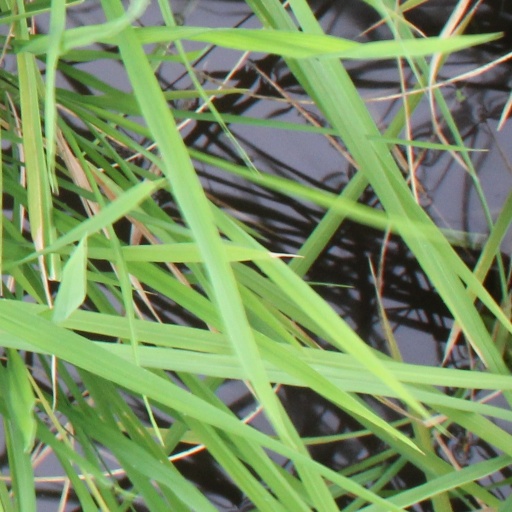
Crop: rice